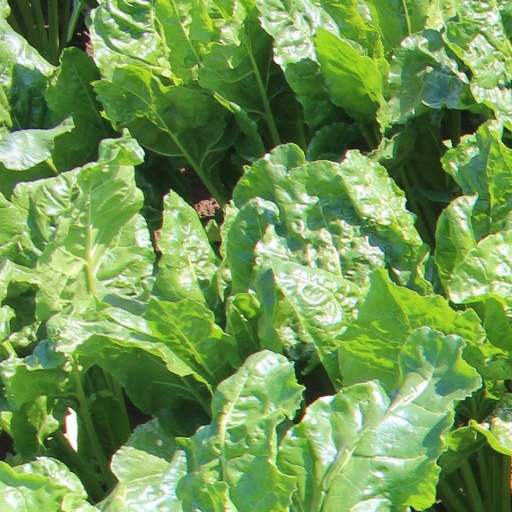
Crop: sugar beet